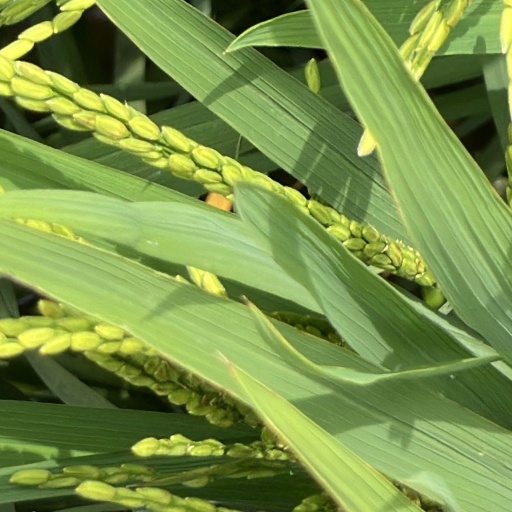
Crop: rice